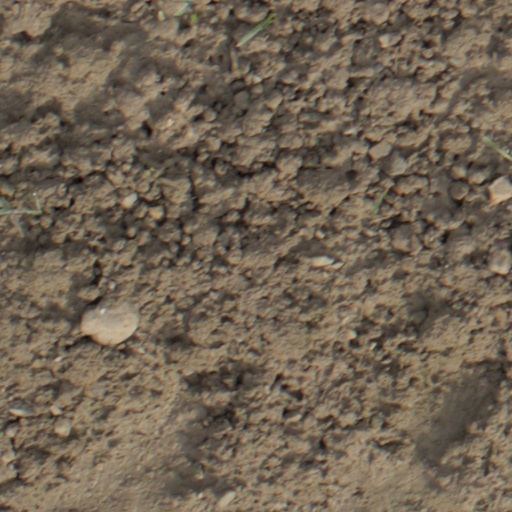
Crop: wheat